Supraclavicular lymph nodes

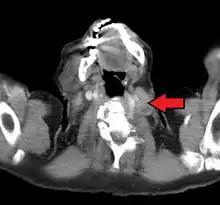
An enlarged Virchow's node as seen on CT

Malignancies of the internal organs can reach an advanced stage before giving symptoms. Stomach cancer, for example, can remain asymptomatic while metastasizing. One of the first visible spots where these tumors metastasize is one of the left supraclavicular lymph node.